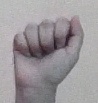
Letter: saad